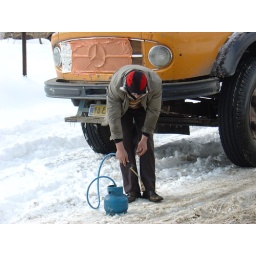
Truck driver deiceing his shoes with an small flamethrower in north Teheran.Unfortunaly the blue flammes aren't visible on the photo.